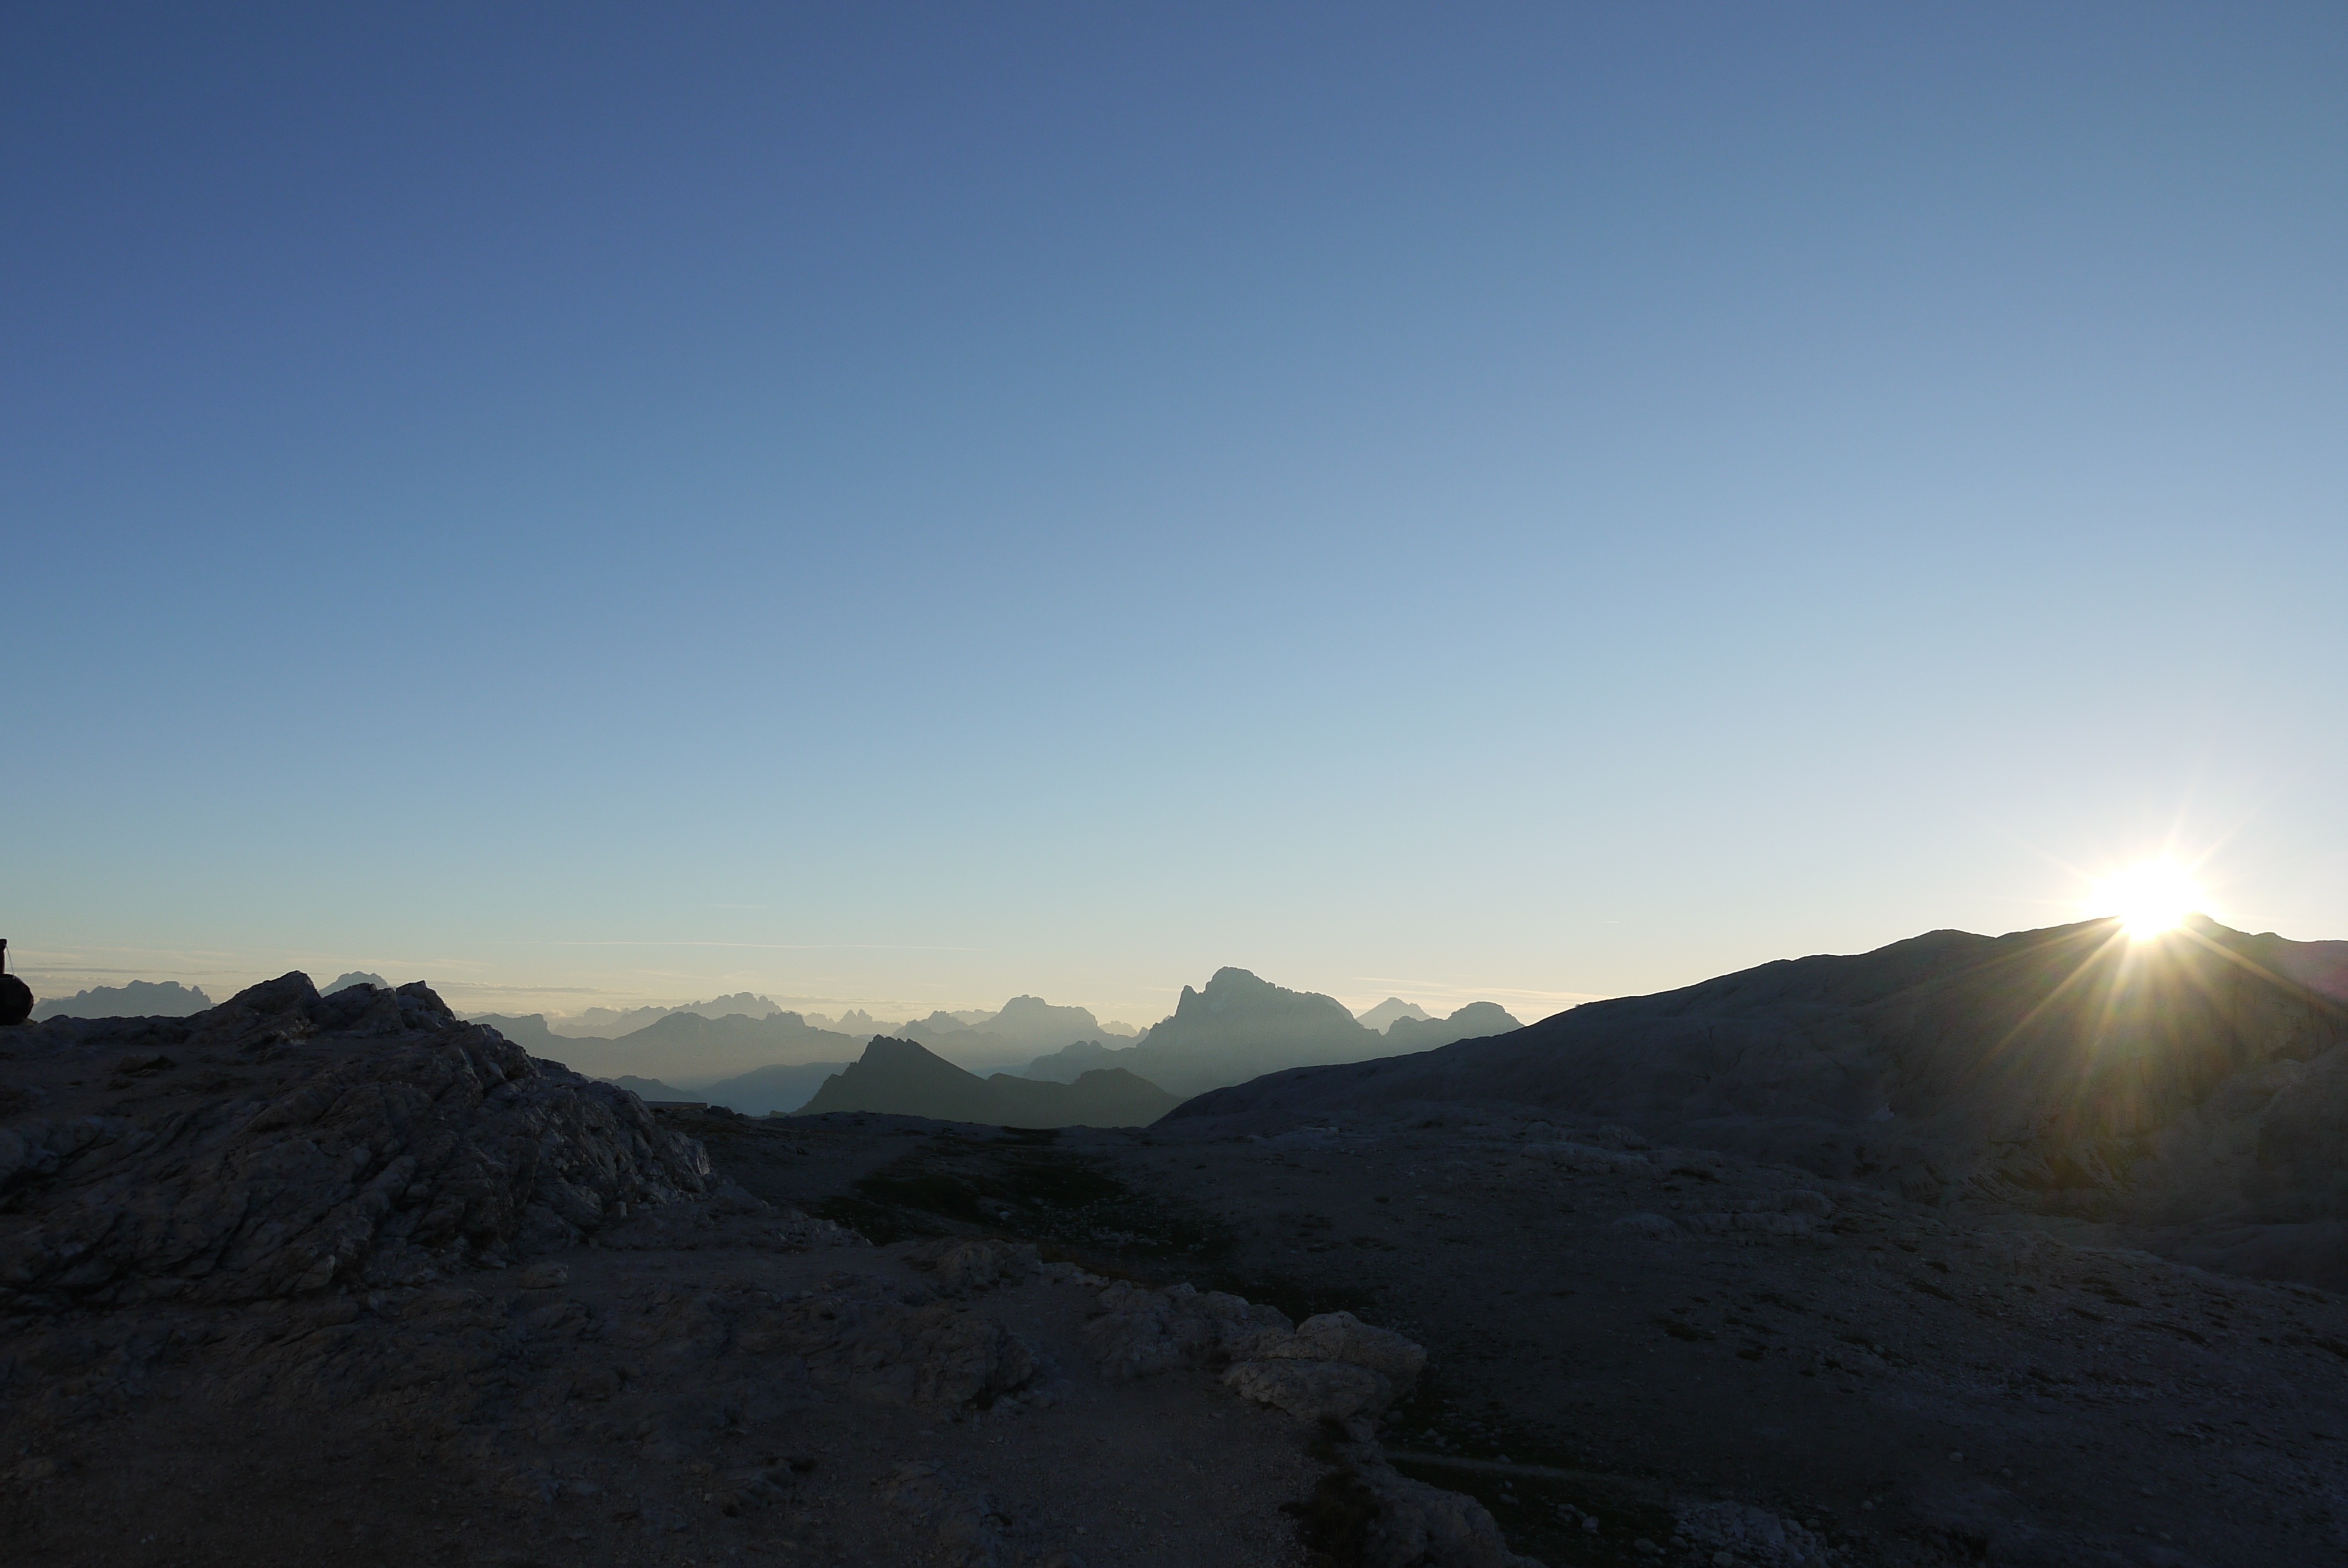
landscape, horizon, wilderness, mountain, snow, winter, cloud, sky, sunrise, sunlight, morning, hill, dawn, valley, mountain range, dusk, weather, italy, ridge, summit, plateau, dolomites, landform, natural environment, geographical feature, atmospheric phenomenon, mountainous landforms